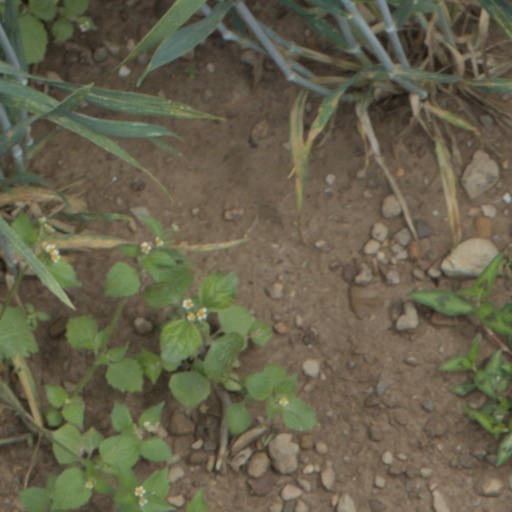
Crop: wheat